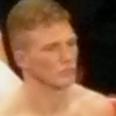
Age: 24